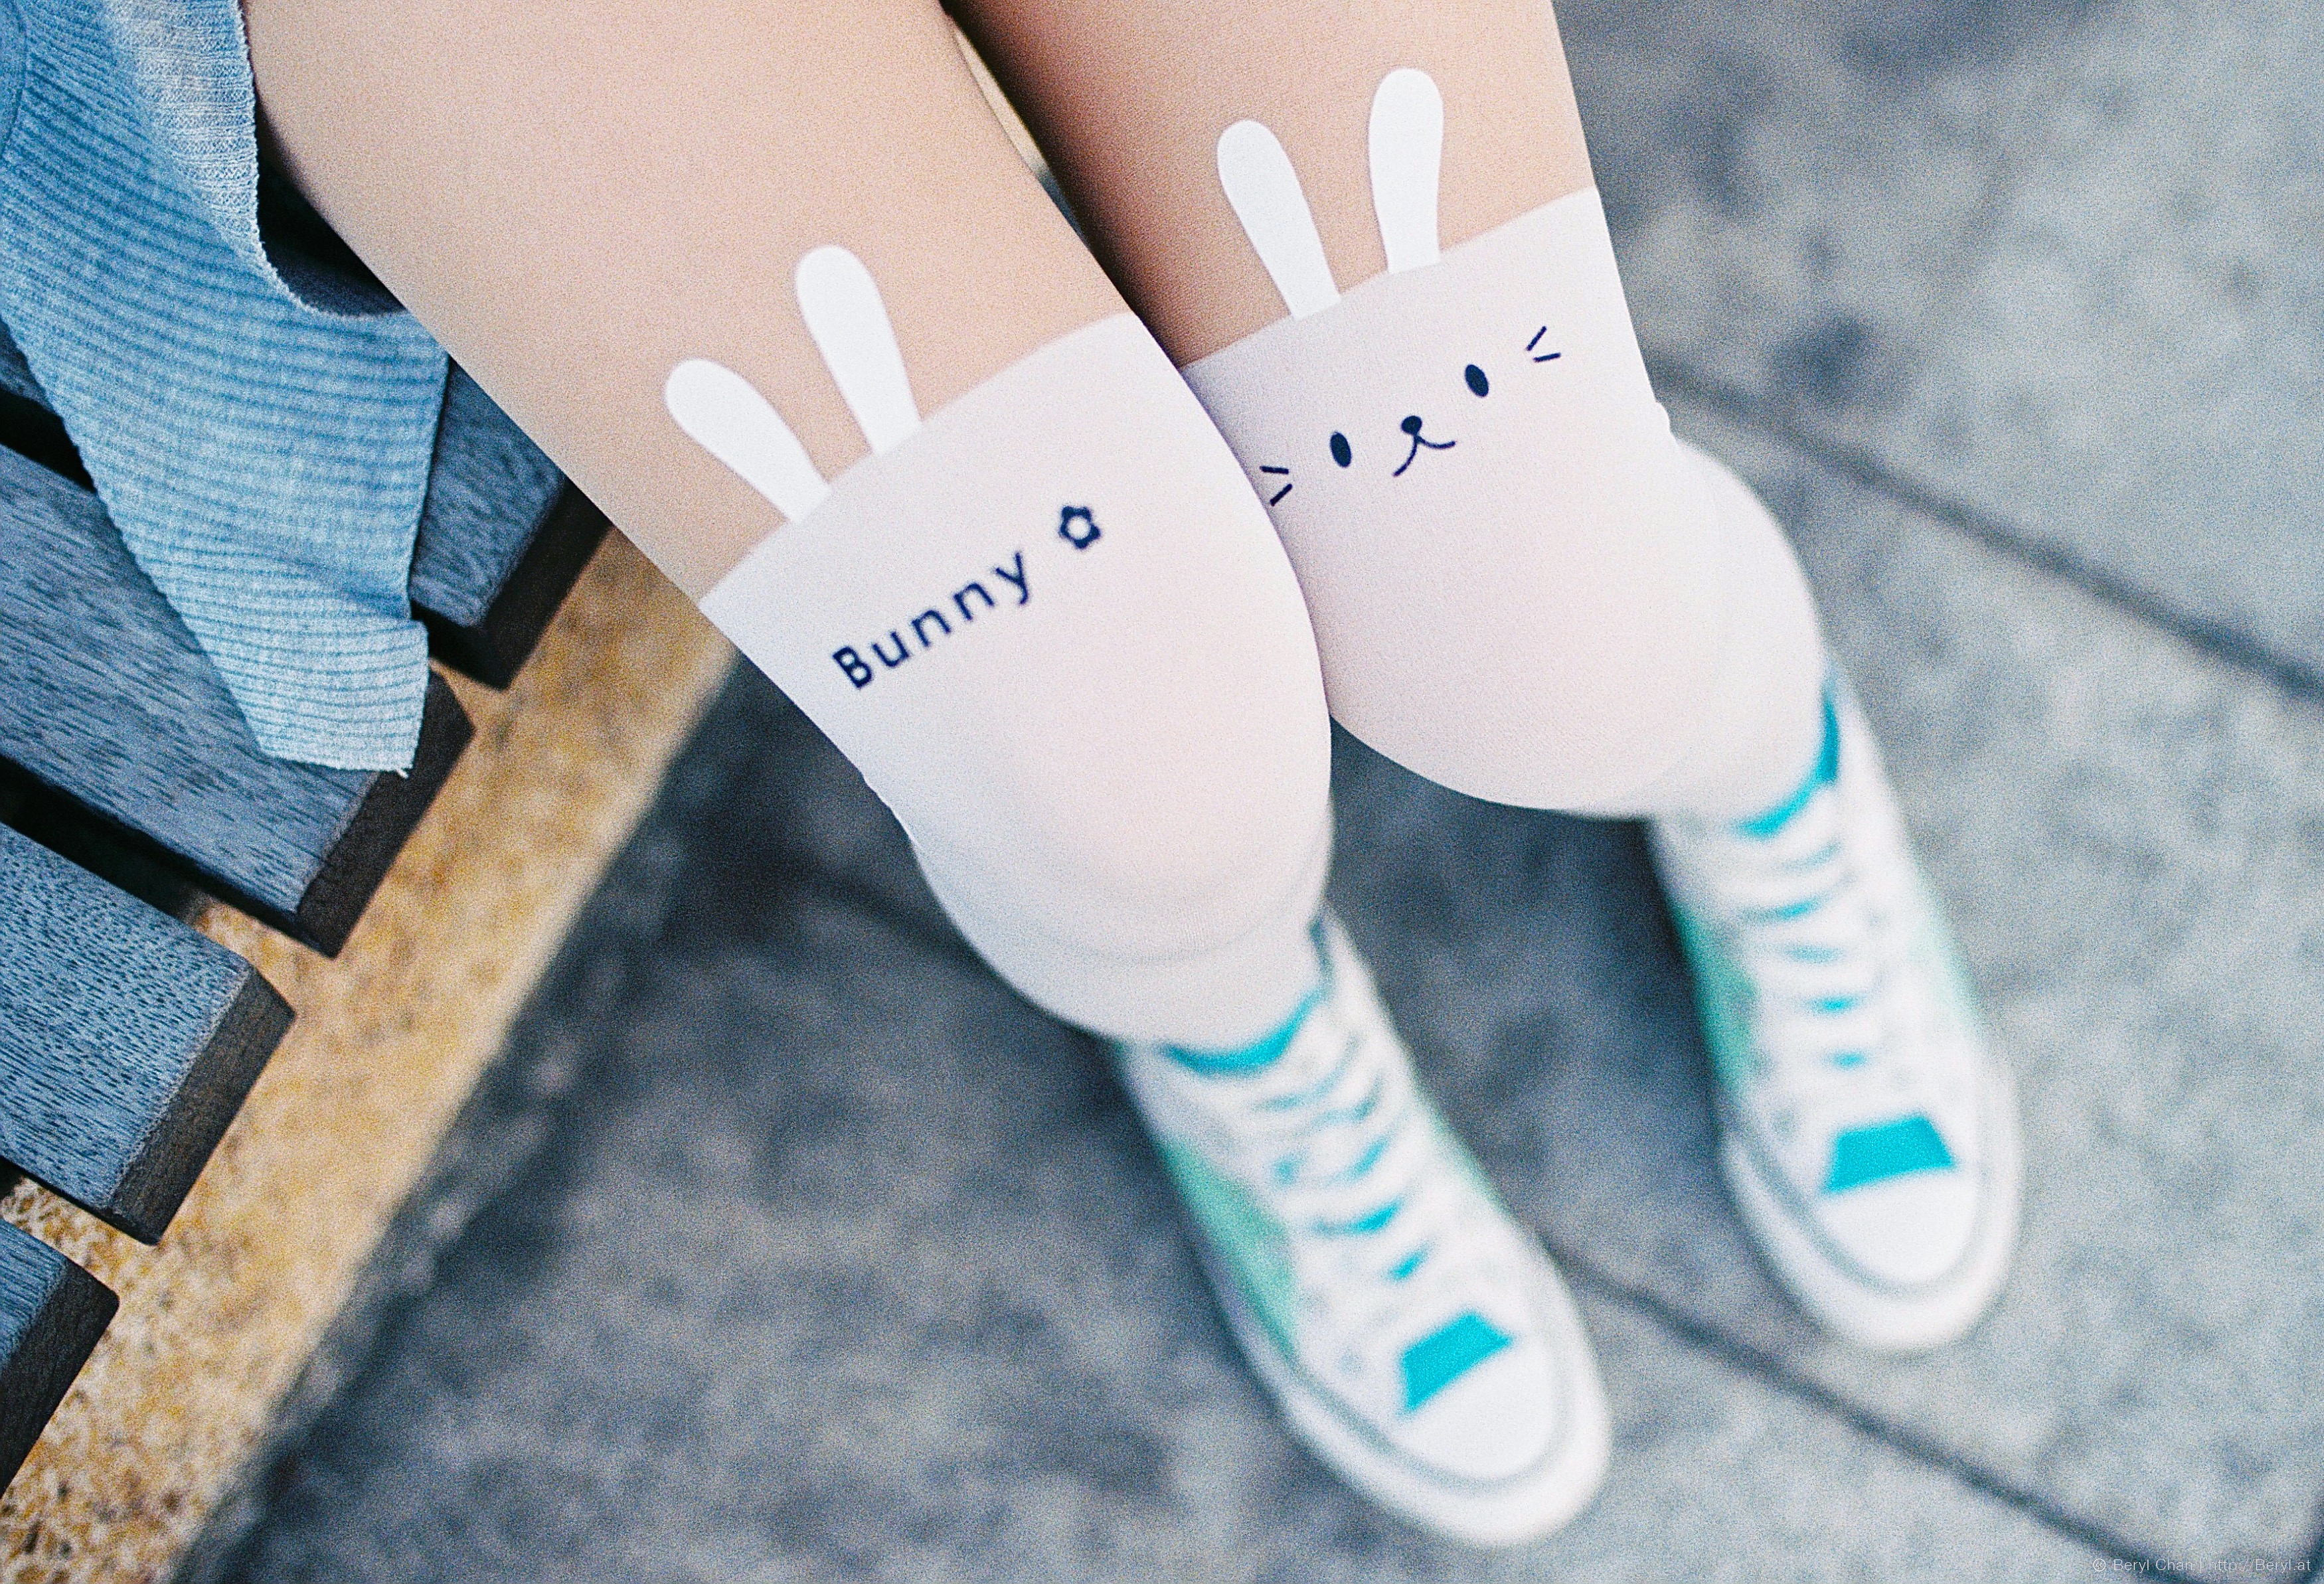
hand, shoe, girl, white, cute, film, slr, fujifilm, leg, finger, color, clean, blue, nikon, arm, human body, 50mm, dress, legs, sneakers, thigh, converse, footwear, skirt, socks, tights, kneesocks, pantyhose, knee, longsocks, outfit, clothes, kneehigh, whitetights, simple, pure, c200, f3, fashion accessory